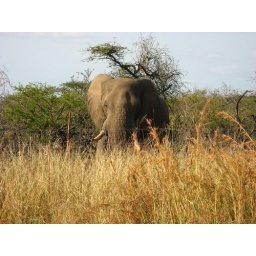
This elephant was photographed near Magudu, Far Northern Natal. The fence looked mighty thin to keep this guy in!